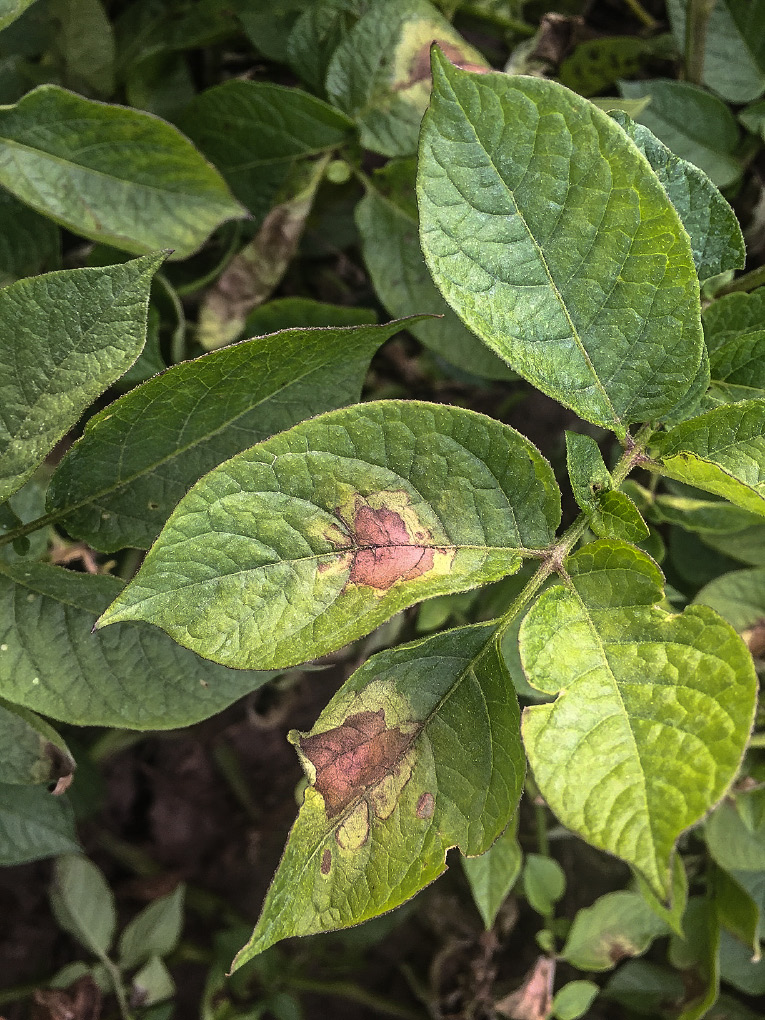
Labels: Potato leaf late blight, Potato leaf late blight, Potato leaf late blight